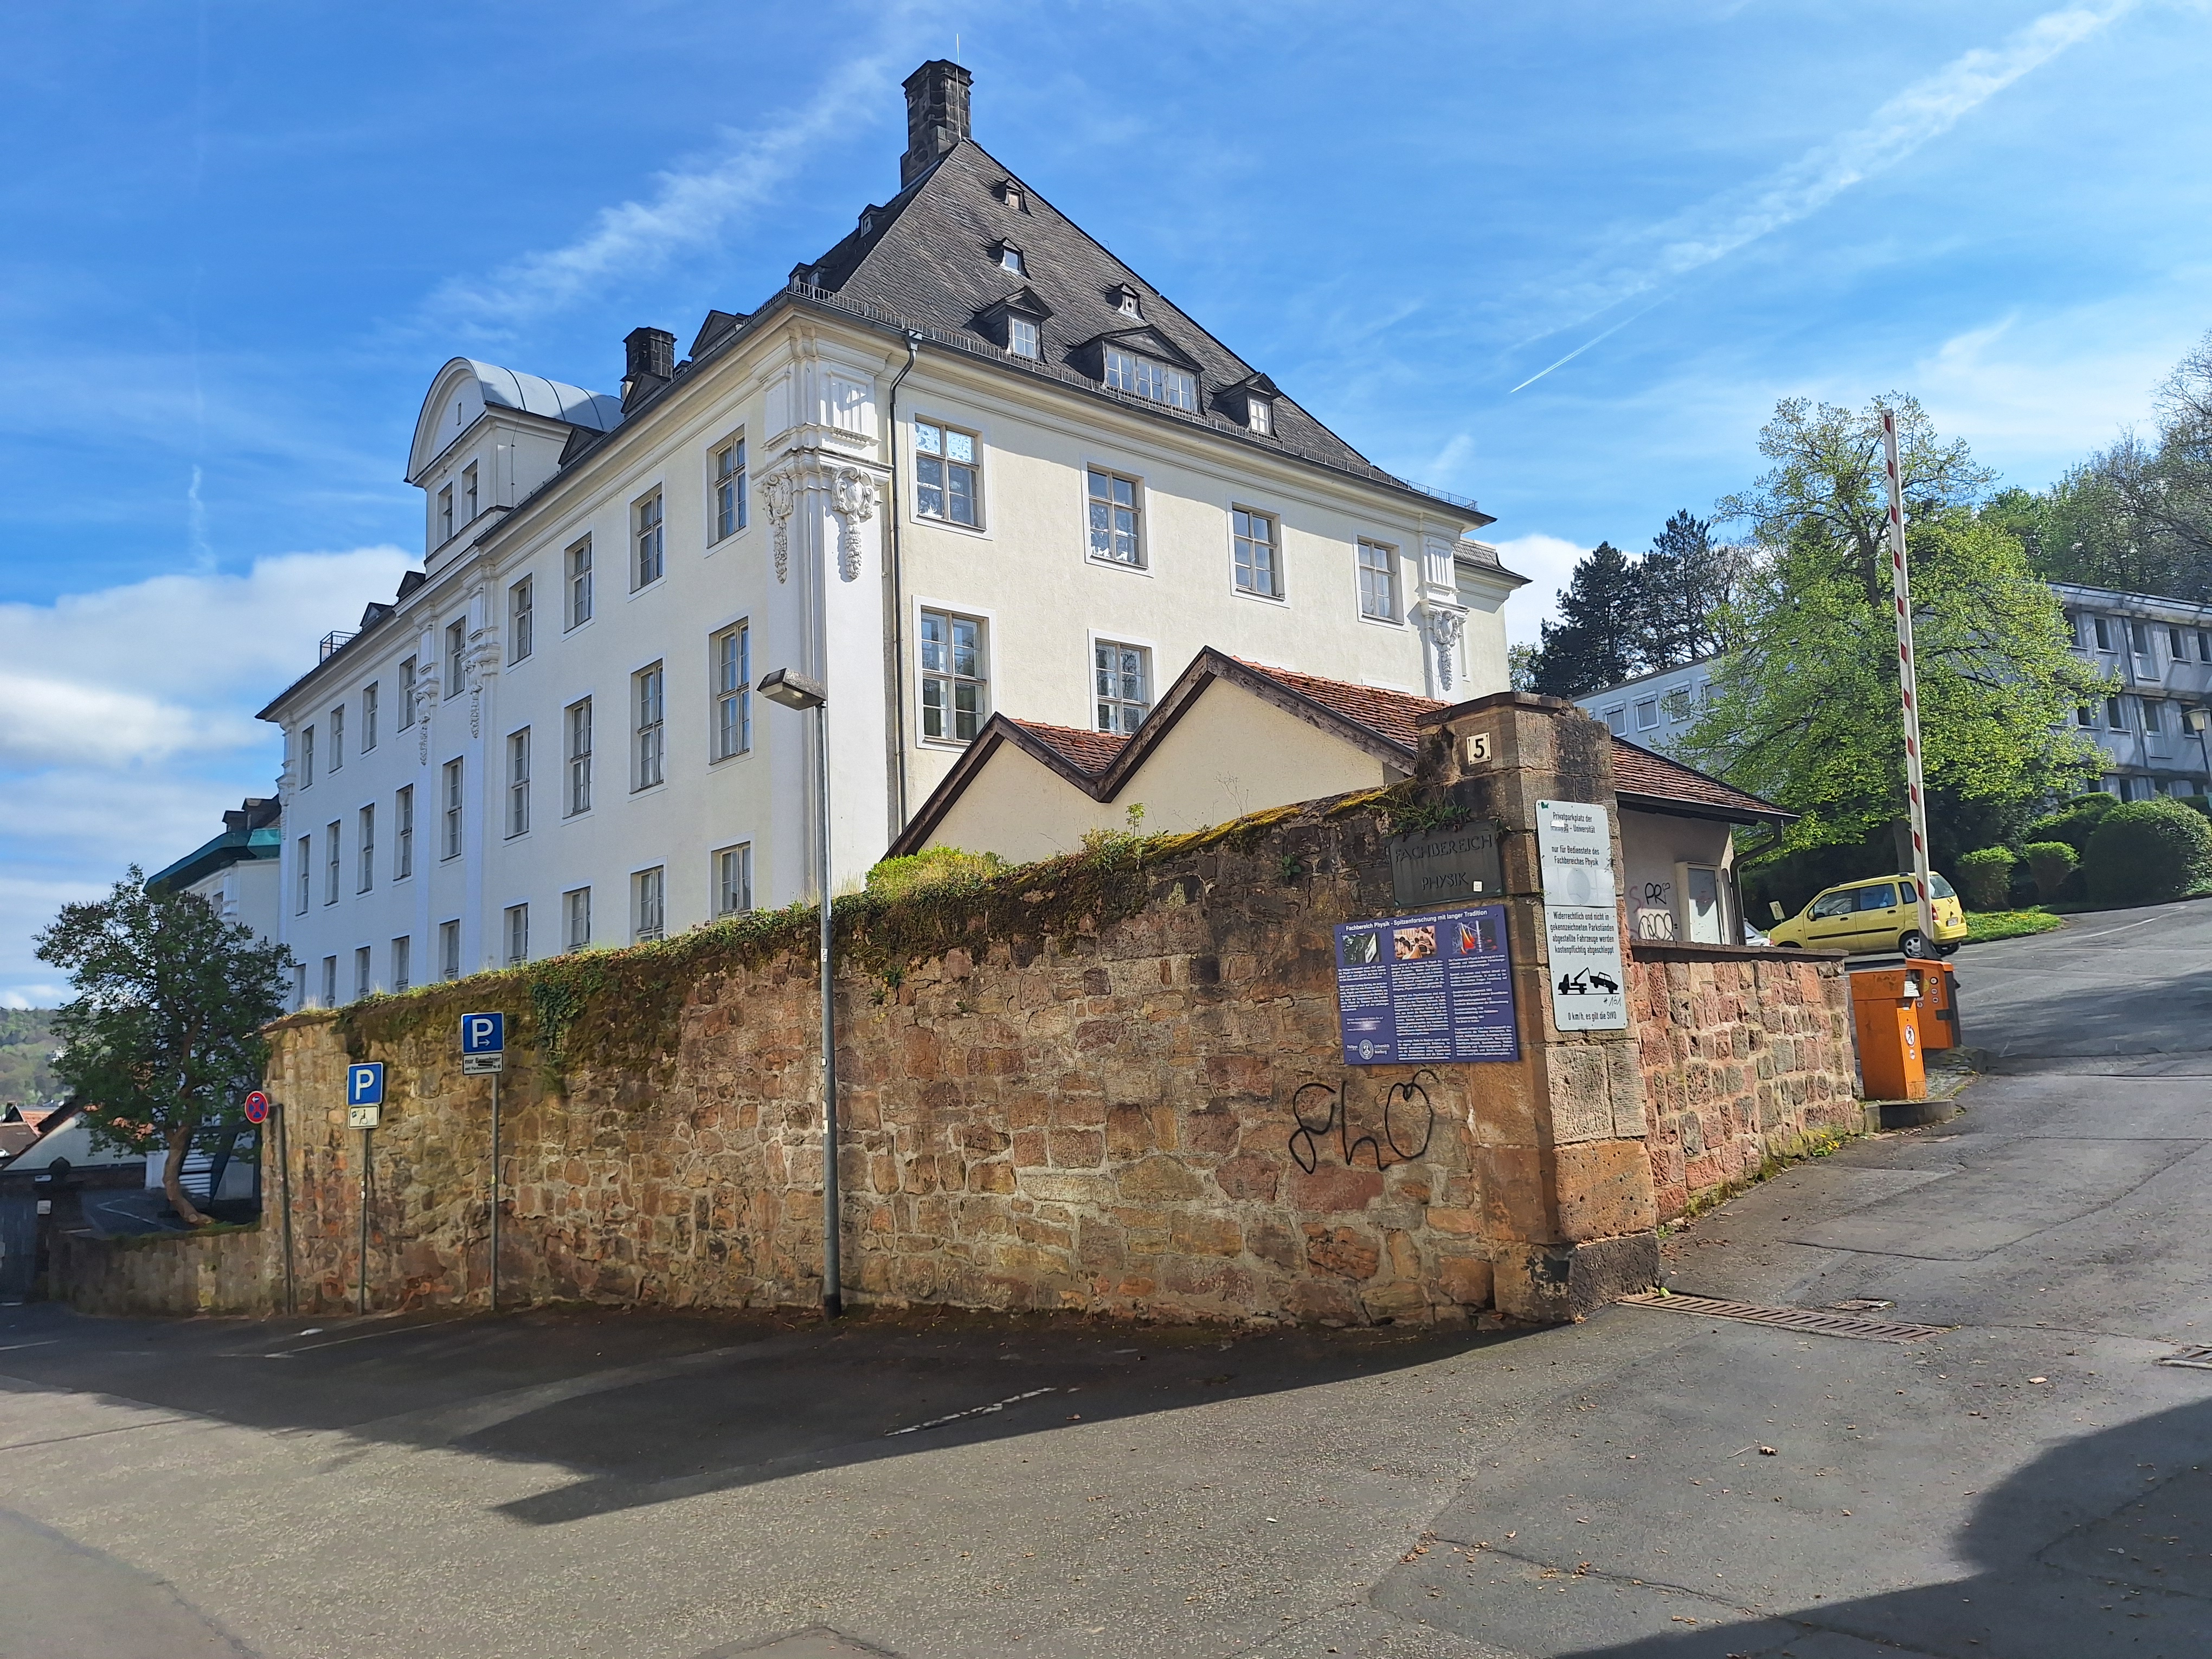
Building: Renthof 5